Dead Space 3

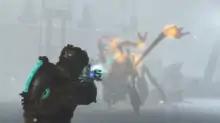
A man in a futuristic suit fights a monster in an open area during a blizzard.

"Dead Space 3" is a science-fiction-themed survival horror action video game. Players control lead character Isaac Clarke from a third-person perspective through a level-based narrative campaign. Players navigate a variety of environments—mostly on the ice-covered planet Tau Volantis—completing narrative-based missions, solving physics-based puzzles in the environment, and fighting monsters called Necromorphs. In addition to standard movement, Isaac can climb some ladders to reach high platforms and rappel up and down some vertical slopes with accompanying controls for sideways movements and dodging environmental threats. During some sections, Isaac can explore outer space but has a limited supply of air. Some areas are subject to weightlessness, with Isaac using his RIG suit to explore debris and spacecraft.